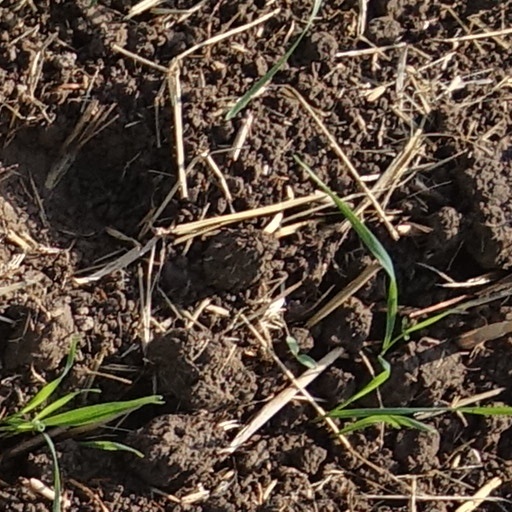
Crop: wheat